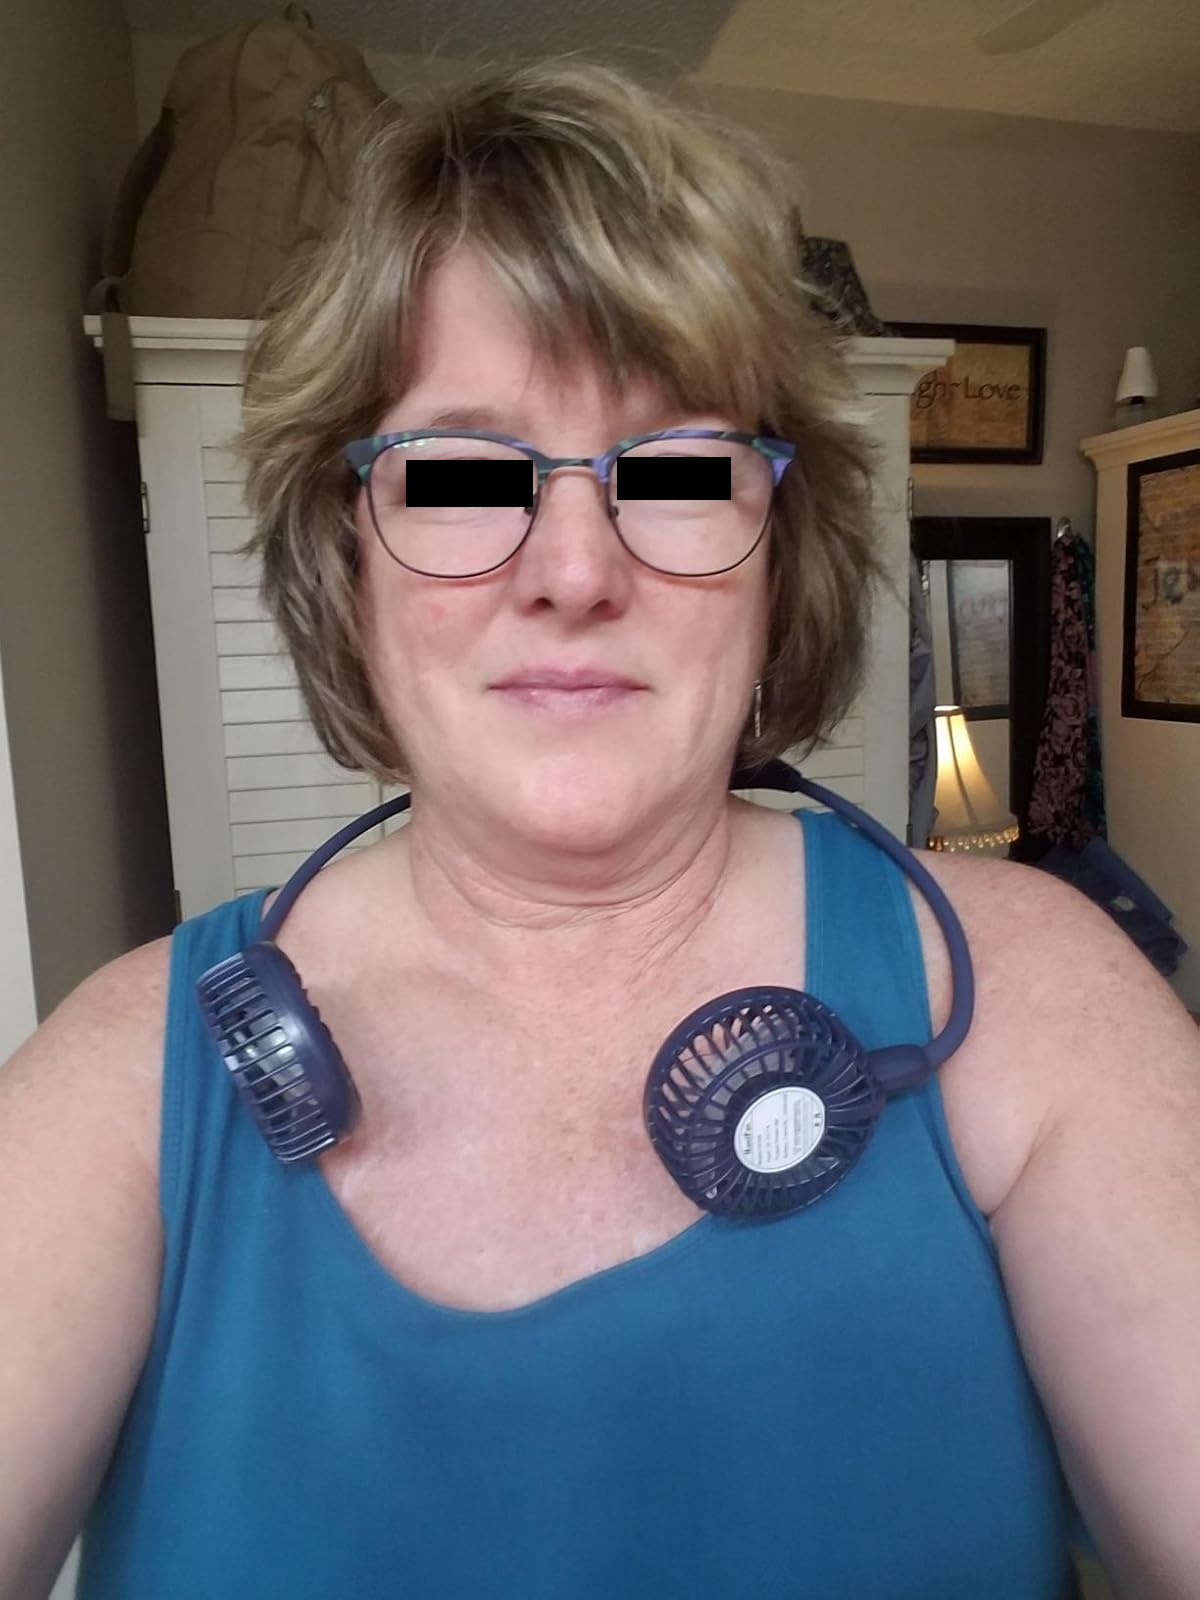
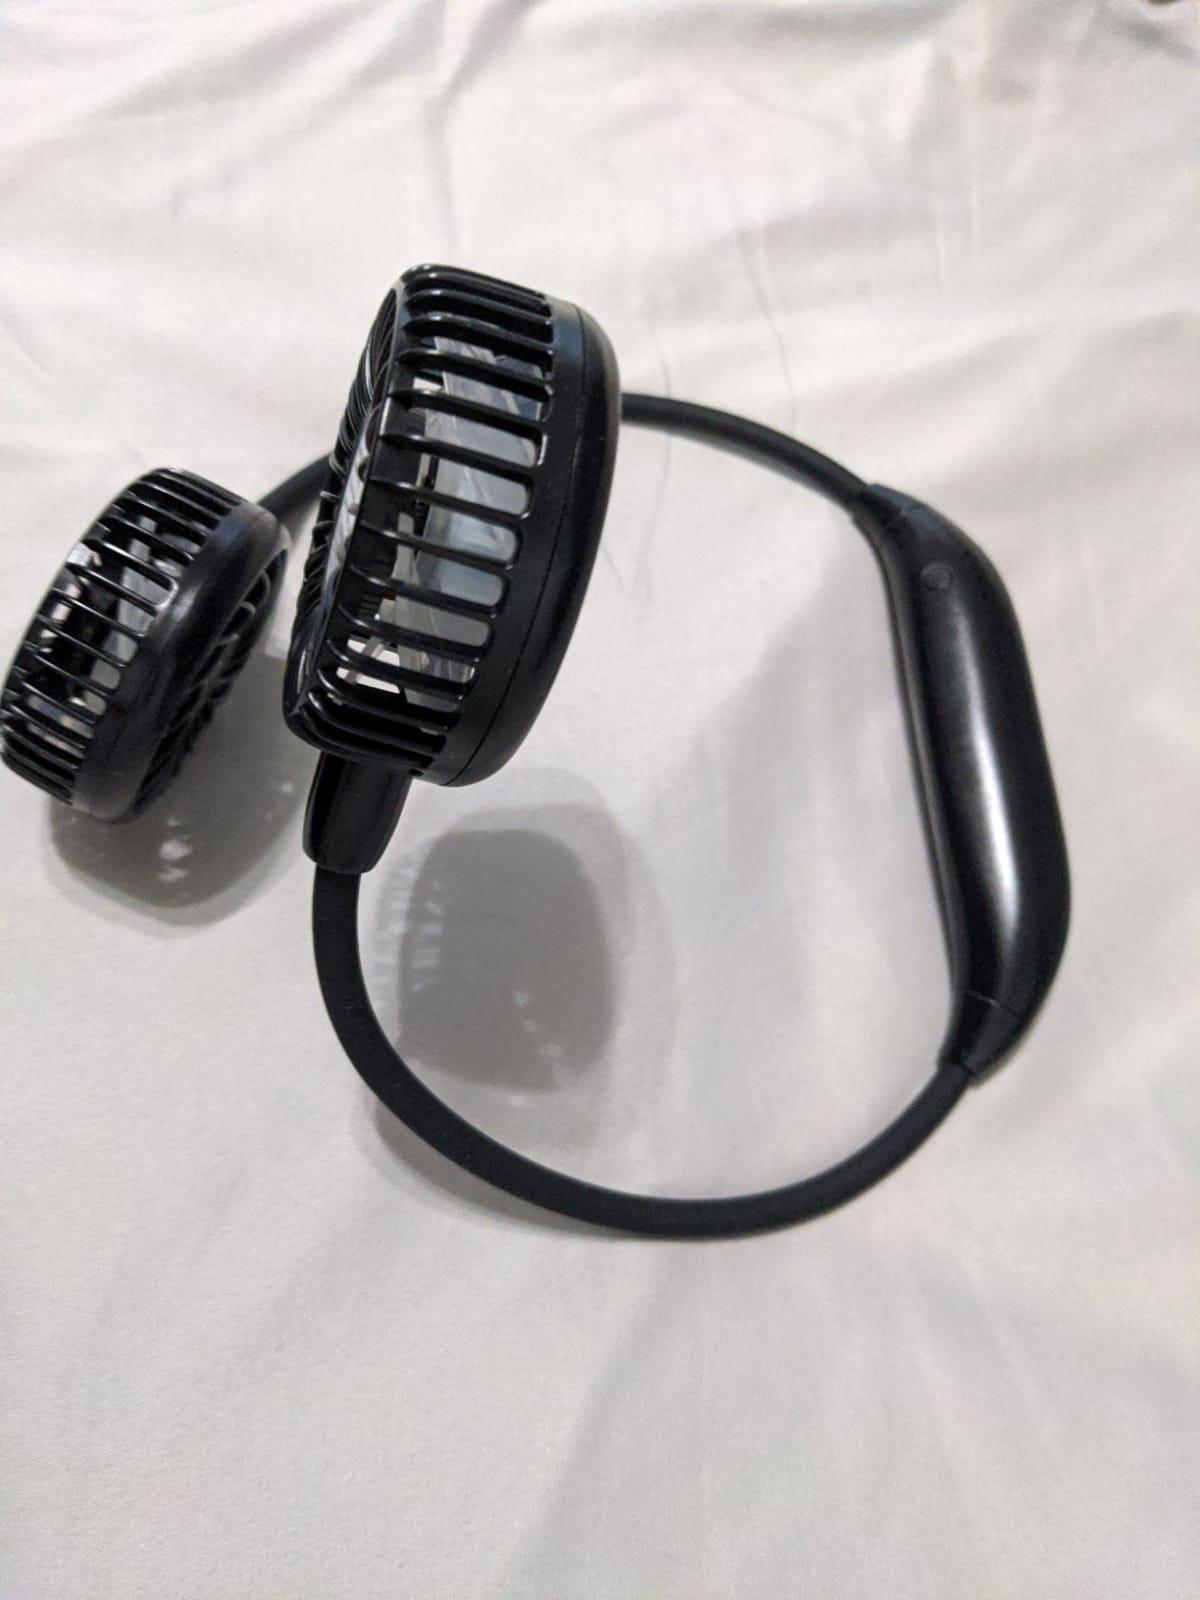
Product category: fan
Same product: no